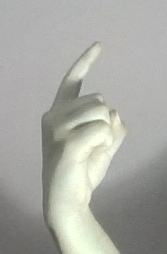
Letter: ra